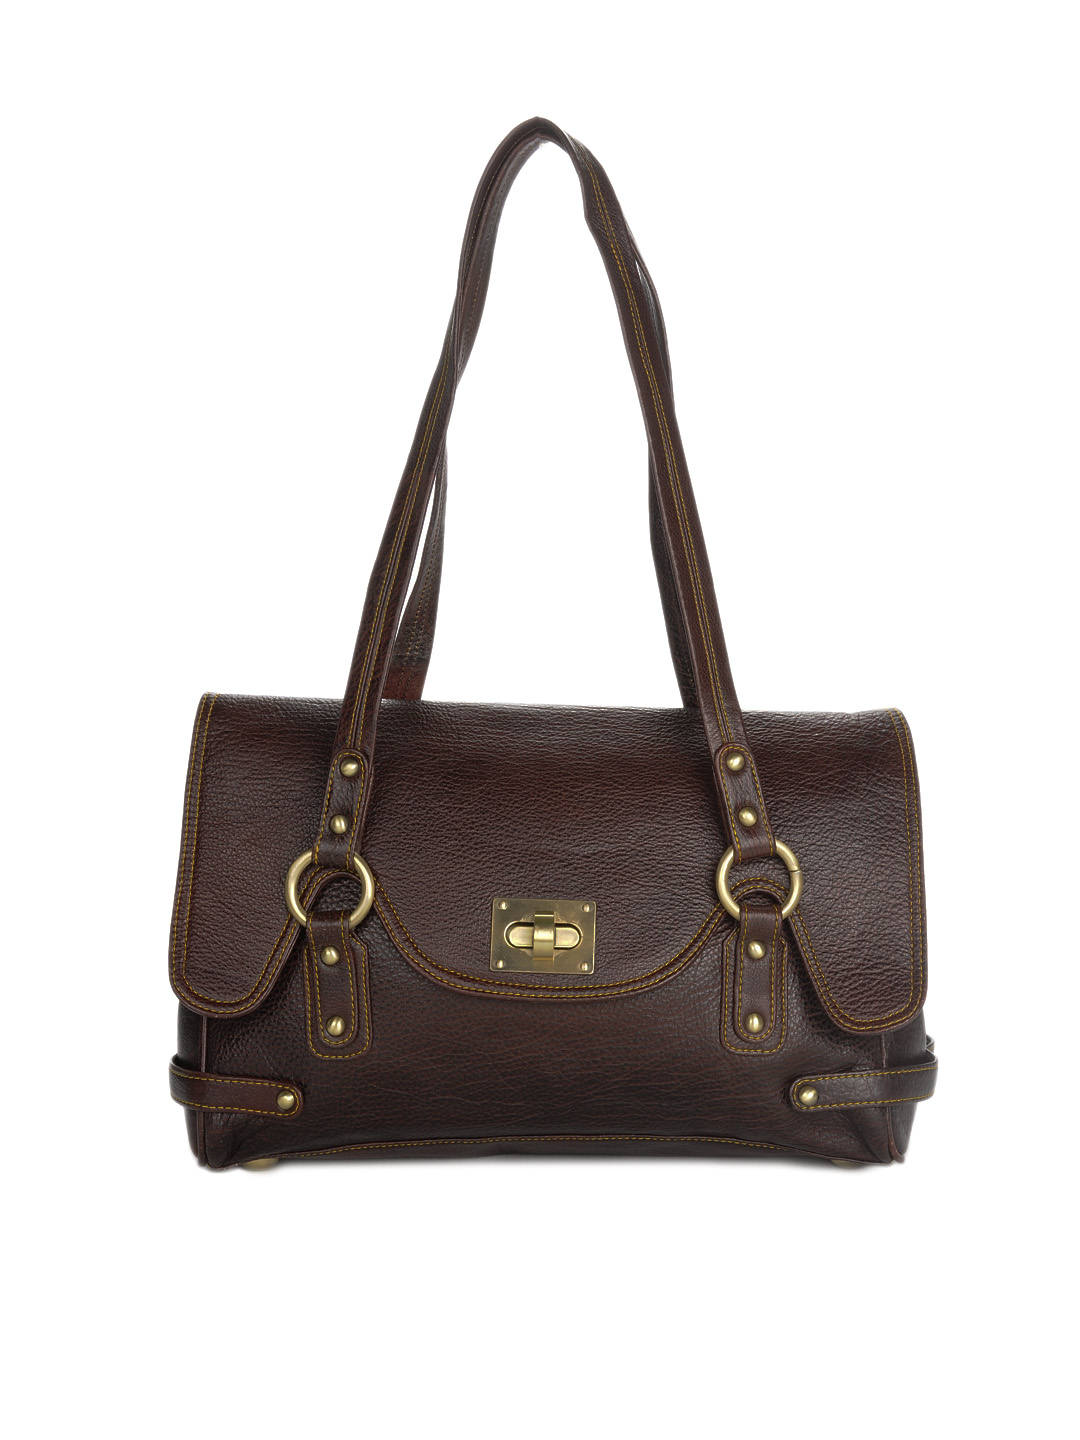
Murcia Women Brown Handbag
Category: Accessories / Bags / Handbags
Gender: Women
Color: Brown
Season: Summer 2012
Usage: Casual